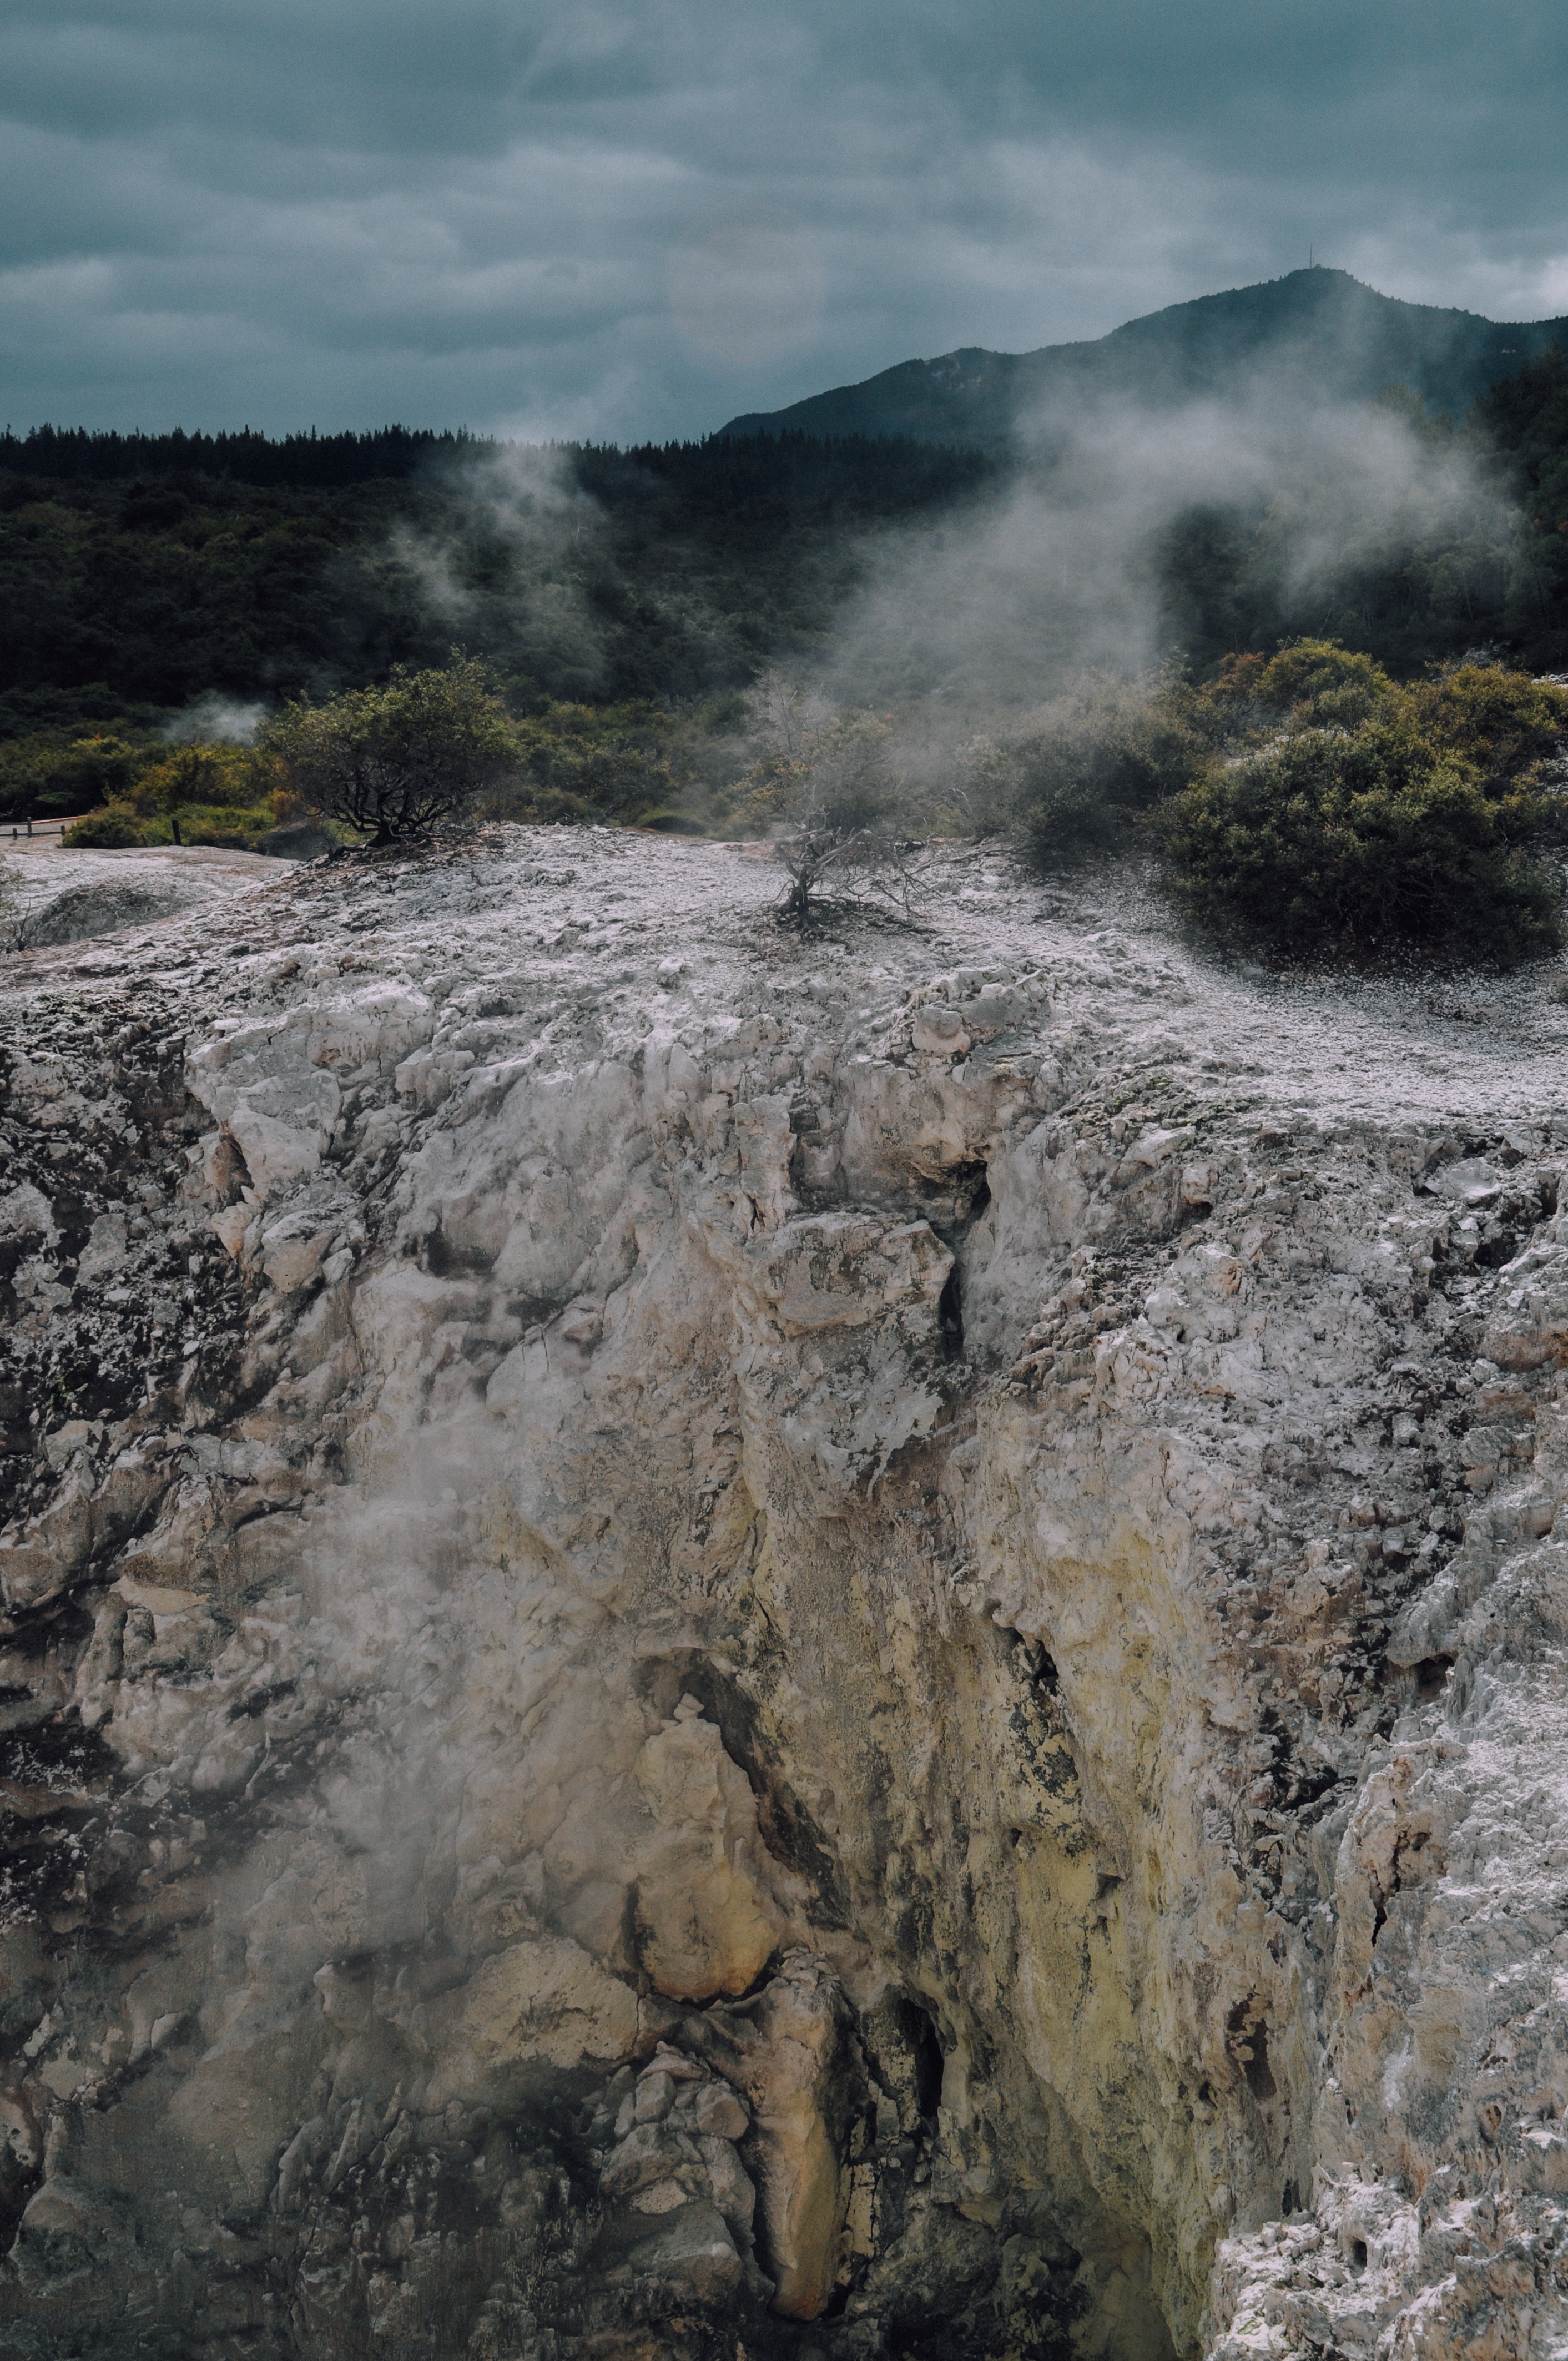
sea, coast, water, nature, rock, waterfall, wilderness, mountain, cliff, terrain, geology, water feature, landform, geographical feature, geological phenomenon